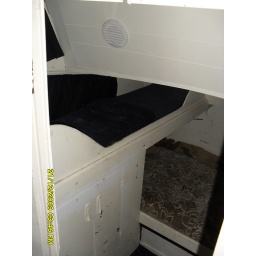
Storage area. Berth for small person above 2 windows in cabin